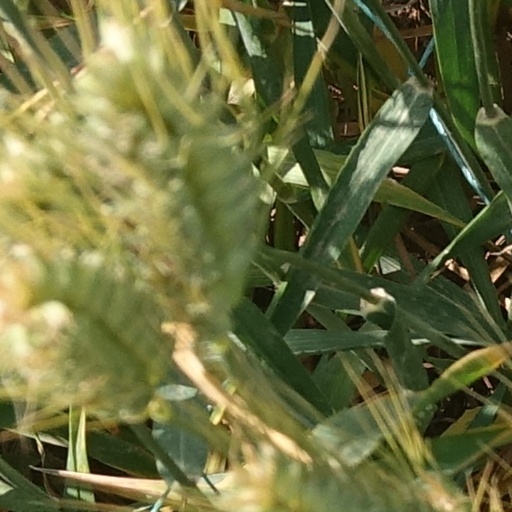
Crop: wheat